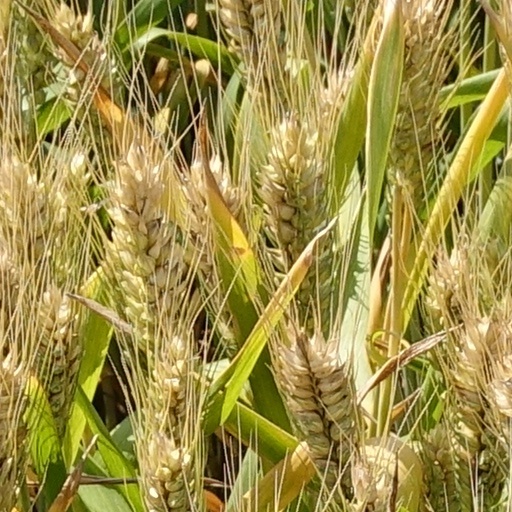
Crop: wheat